Royal Cemetery at Wat Ratchabophit

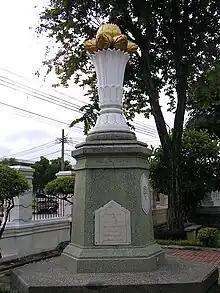
Mausoleum of Yoi Isarankura

This monument features lace-like lotus petals emerging from a pleated vase set atop a tall hexagonal plinth. The inscriptions are on marble slabs.